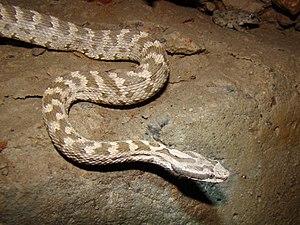
Gloydius halys est une espèce de serpents de la famille des Viperidae.